Pat Dugan

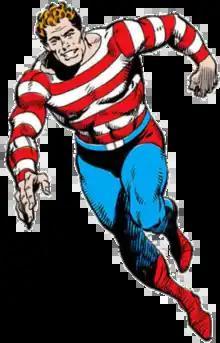
Pat Dugan as Stripesy, as depicted in "Who's Who: The Definitive Directory of the DC Universe" #22 (December 1986). Art by George Tuska (pencils) and Josef Rubinstein (inks).

Patrick "Pat" Dugan is a superhero in the DC Comics Universe. The former adult sidekick to teenage superhero Sylvester Pemberton, the Star-Spangled Kid, Dugan is a gifted mechanic known for inventions such as the Star Rocket Racer. Originally called "Stripesy" while working with the Seven Soldiers of Victory and the All-Star Squadron before building a powered suit of armor dubbed S.T.R.I.P.E. (Special Tactics Robotic Integrated Power Enhancer). Dugan as Stripesy was created by Jerry Siegel and Hal Sherman and first appeared in "Star Spangled Comics" #1 (October 1941).